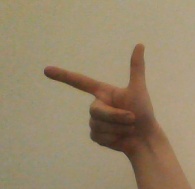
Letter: yaa